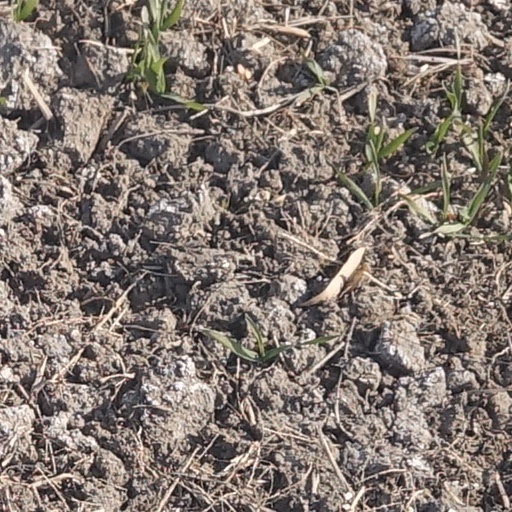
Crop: wheat